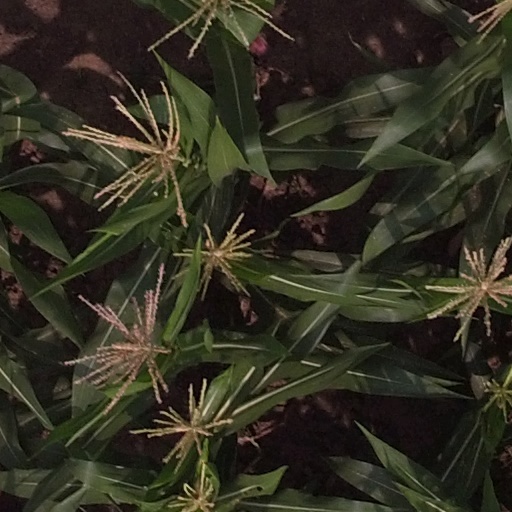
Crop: maize; corn